Bille August

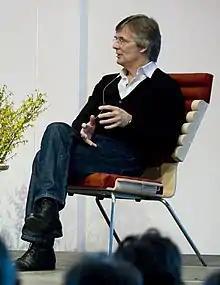
August in 2008

Bille August (born 9 November 1948) is a Danish director, screenwriter, and cinematographer of film and television.